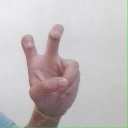
अक्षर: ई